Fortune (professional wrestling)

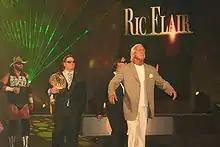
Ric Flair leading to the ring in July 2010

With Styles' recent shortcomings, Flair adopted X Division standout Kazarian as his newest protégé on the May 27 episode of "Impact!", much to Styles' dismay. On the June 17 episode of "Impact!", Flair announced that he would reform the legendary stable Four Horsemen under the new name (though not legally permitted to use the Four Horsemen moniker due to WWE's ownership) and compared Styles to his former Four Horsemen partner Arn Anderson, Kazarian to Barry Windham, Roode and Storm to Ole Anderson and Tully Blanchard and Wolfe to Lex Luger, while also stating that each of them would have to earn their spots in the group. Flair, wanting peace between Styles and Kazarian, booked them in a tag team match against Samoa Joe and TNA Global Champion Rob Terry at Victory Road. The plan seemed to work as Styles and Kazarian worked together and were victorious due to outside interference from Desmond Wolfe and, on the July 15 episode of "Impact!", Flair announced that Styles and Kazarian had earned their spots in . Wolfe confronted Flair and demanded a membership in the group, but was not given one due to his long losing streak. On the July 22 episode of "Impact!", Styles defeated Rob Terry to win the Global Championship, after some assistance from Kazarian, and the following week renamed the title the TNA Television Championship. That same night 's lineup was seemingly completed with the addition of Robert Roode and James Storm as the final two members, leaving Desmond Wolfe outside the group.